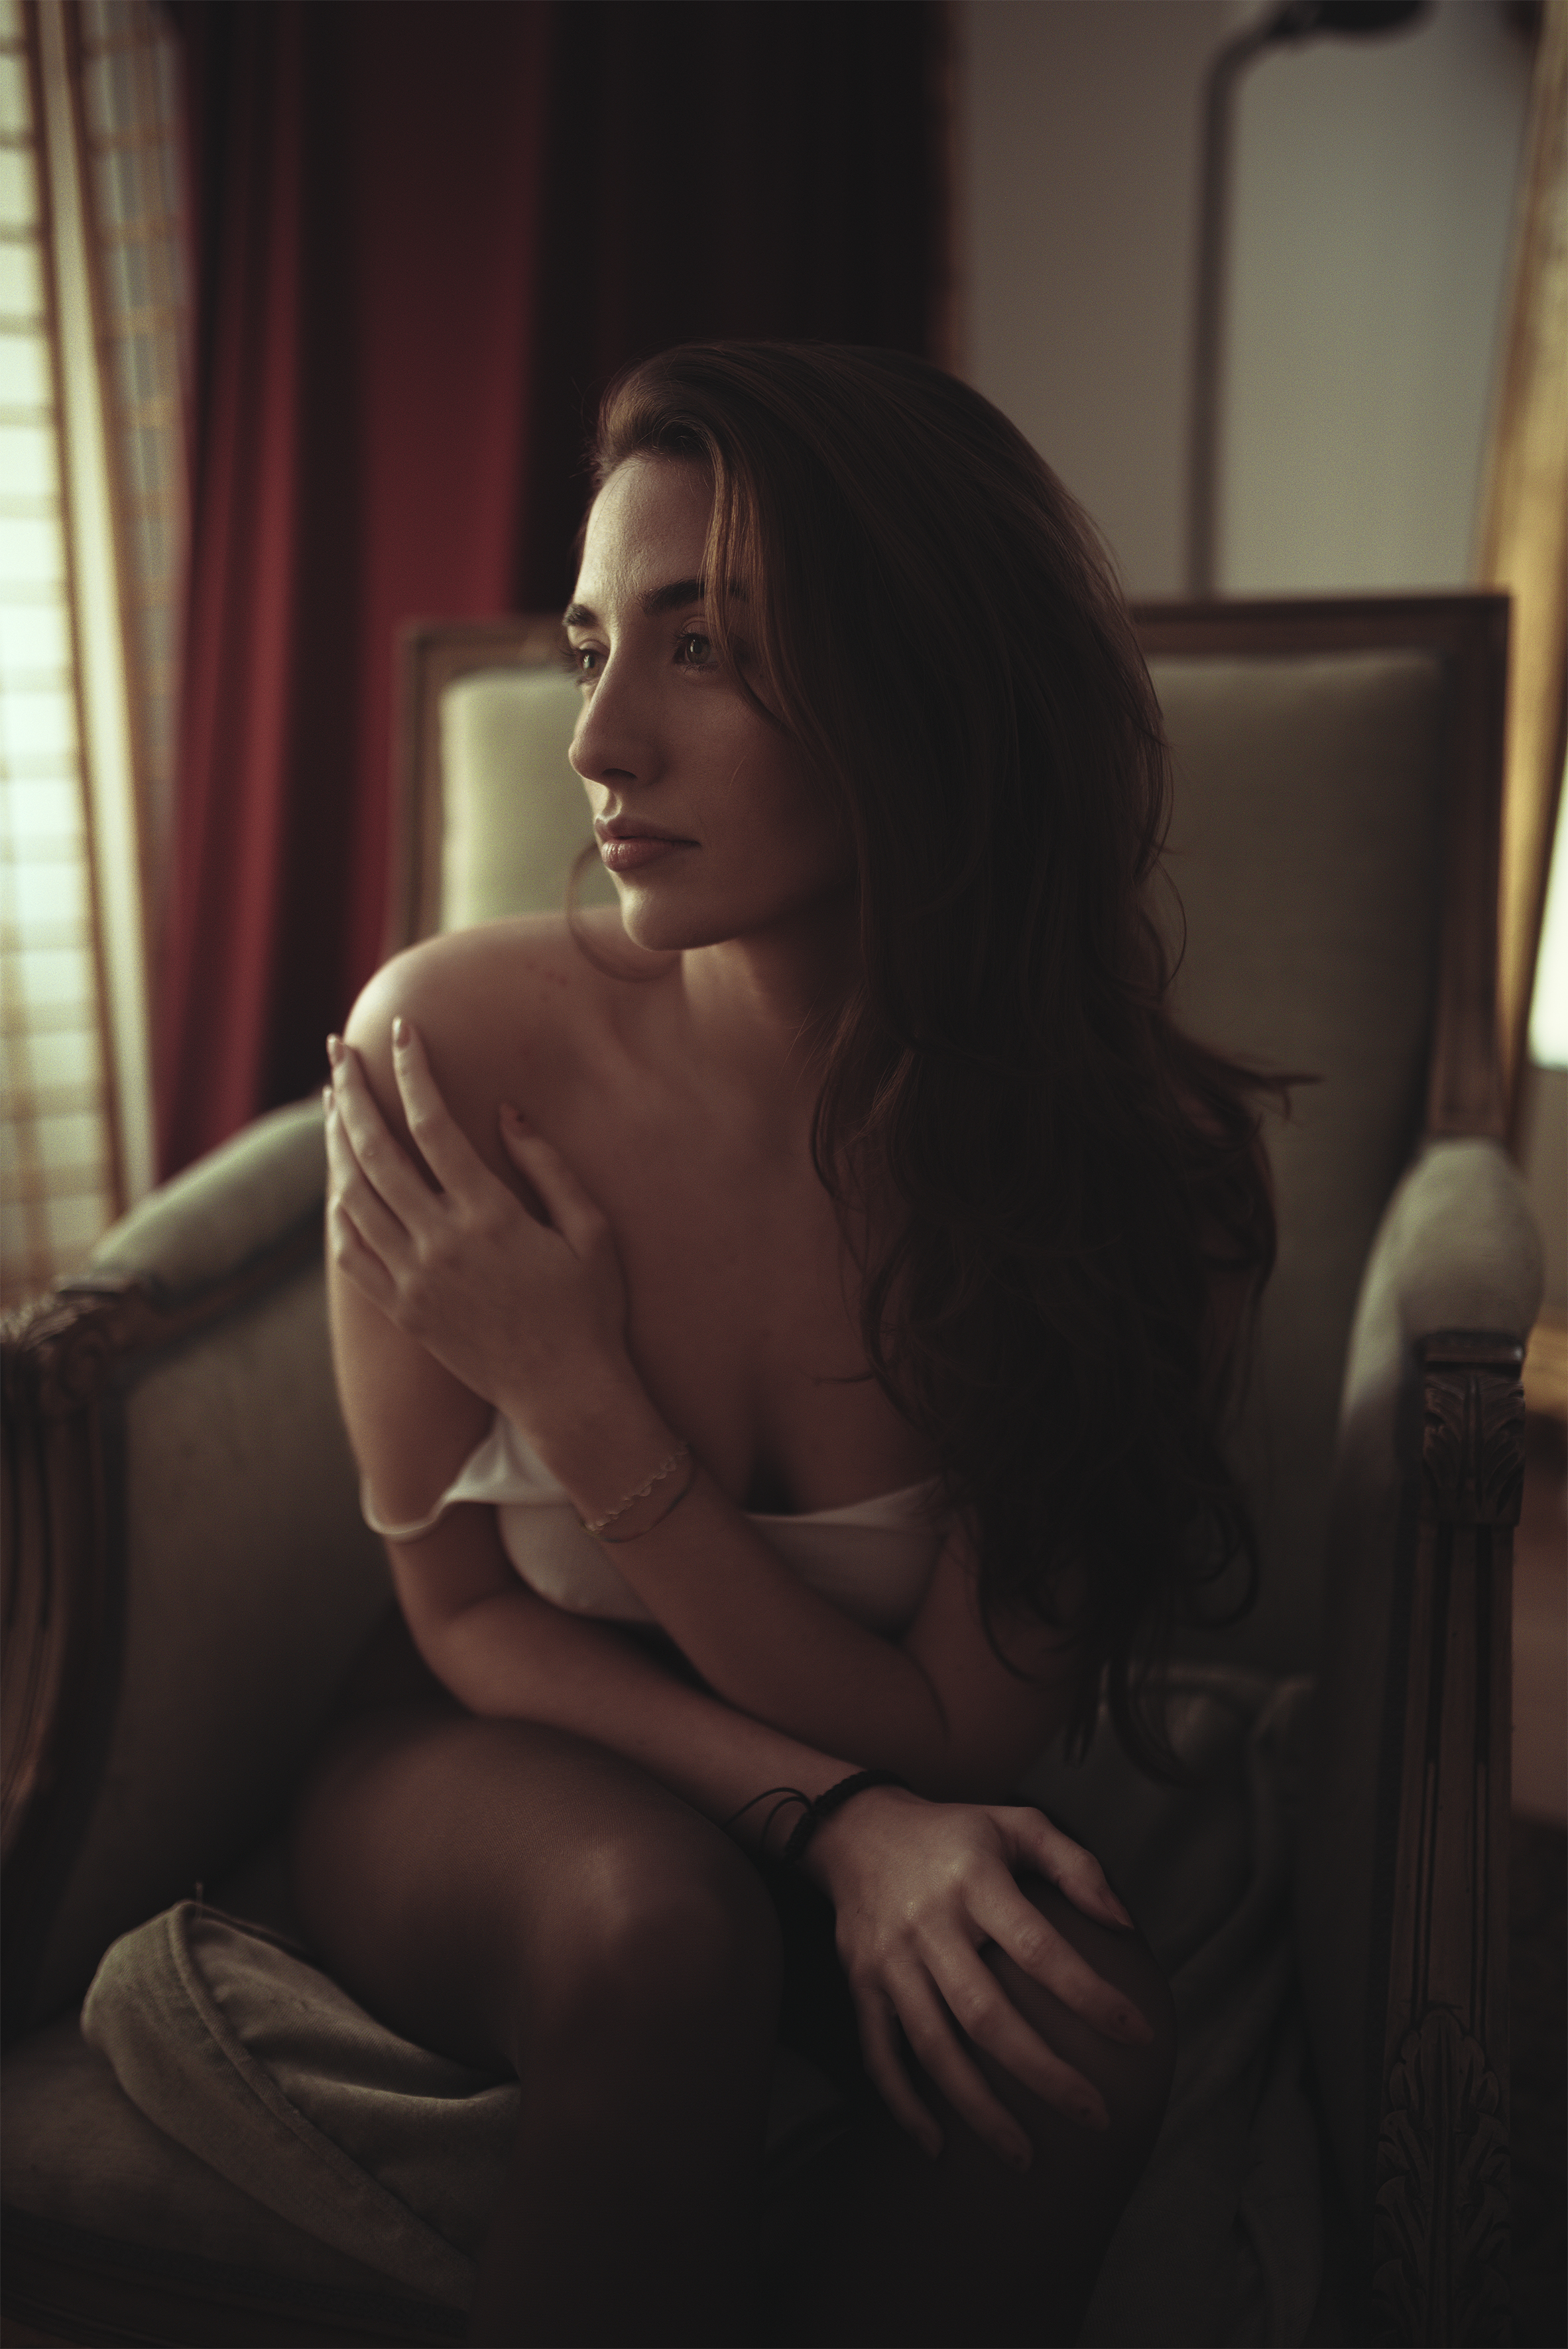
lip, stomach, shoulder, comfort, flash photography, human body, neck, thigh, elbow, knee, chest, trunk, black hair, art model, curtain, abdomen, Barechested, long hair, waist, lamp, human leg, darkness, blond, brown hair, flooring, foot, fun, sitting, flesh, room, eyewear, barefoot, fur, monochrome, jewellery, selfie, photo shoot, night, portrait, monochrome photography, back